Montana District Courts

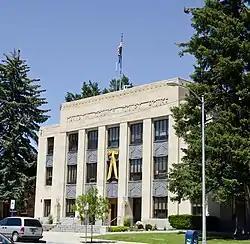
The Gallatin County Courthouse, seat of the 18th Judicial District of the Montana District Court (which covers Gallatin County).

The 1889 state constitution provided for dividing the state into seven judicial districts. Article VII, Section 6 of the 1972 constitution permitted the state legislature to determine the number of judicial districts, with the proviso that each district be composed only of whole counties, and that each county in the district be adjacent. The article also permitted the Chief Justice of the Montana Supreme Court to assign District Court and other judges to temporary service in another judicial district or in another county. The state has maintained the number of courts at 56 and the number of judicial districts at 22 for some decades.